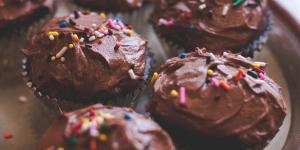
cupcakes de chocolate con aceite vegetal